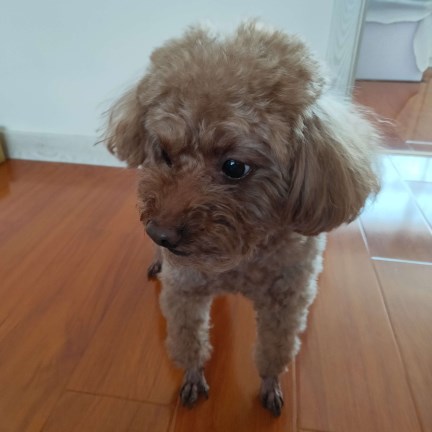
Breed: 7449-n000128-teddy